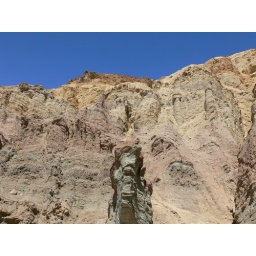
A small but beutiful canyon near bad water